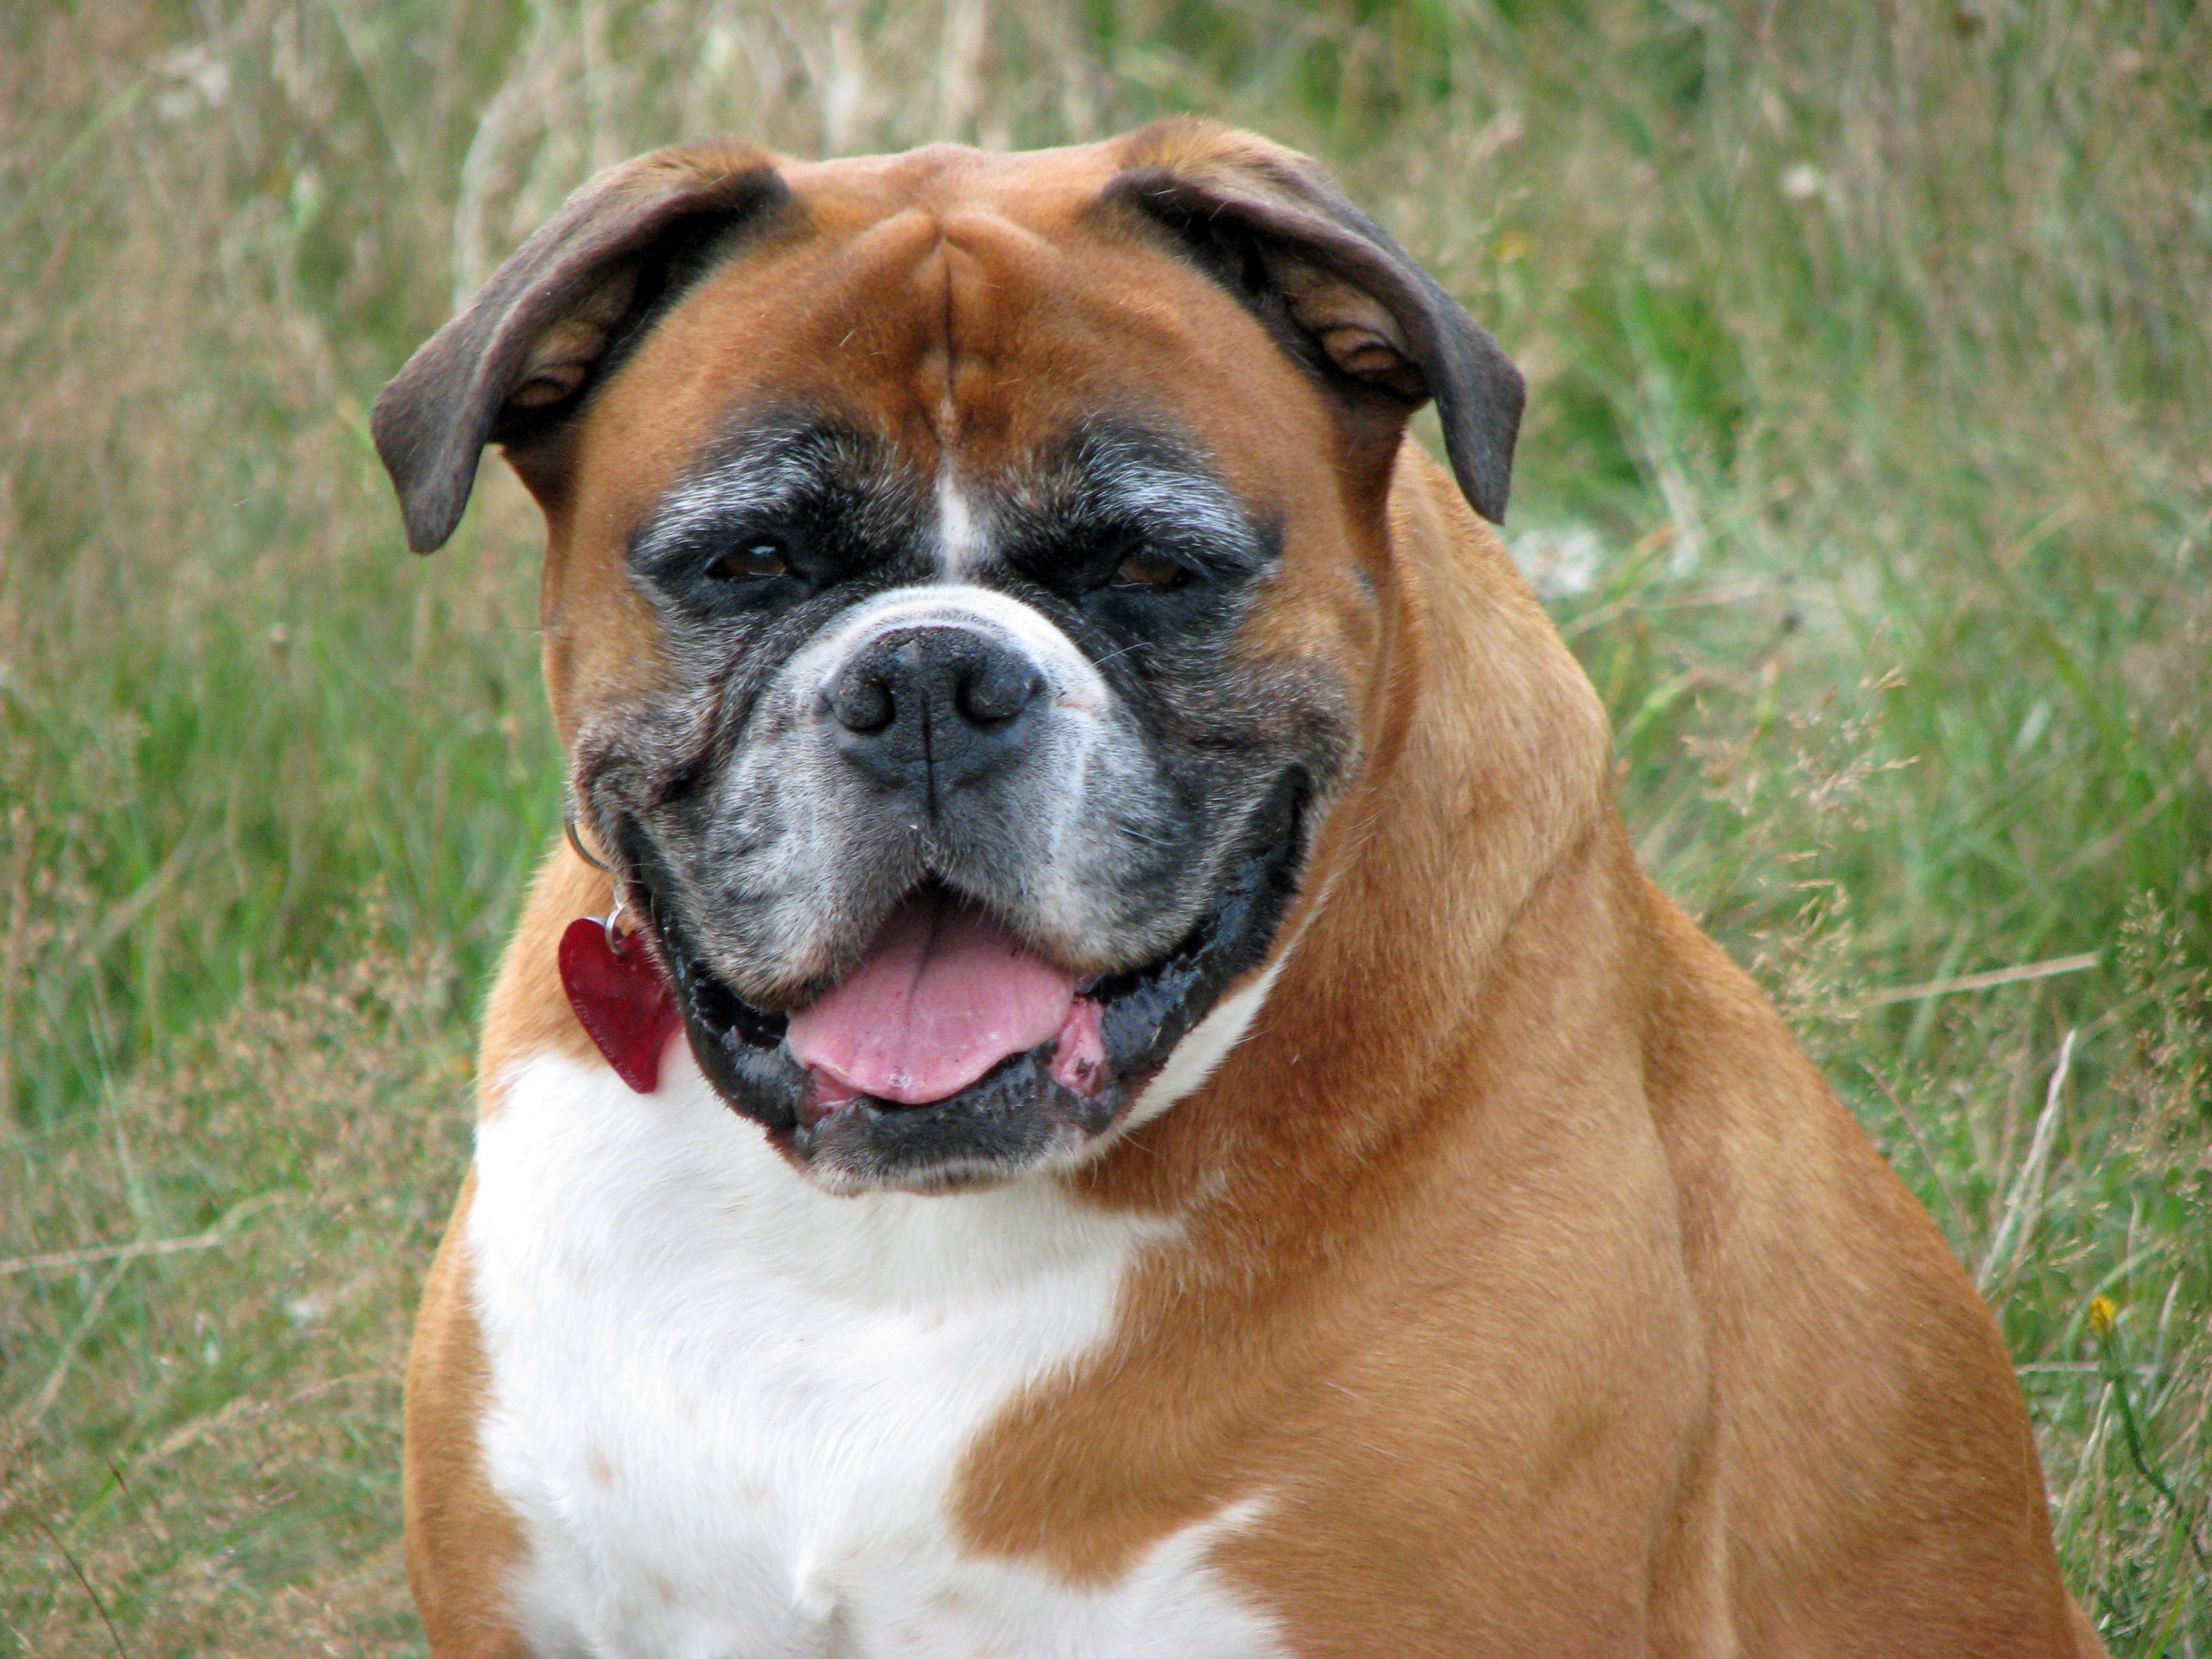
old, puppy, dog, animal, canine, photo, pet, portrait, sitting, brown, mammal, boxer, close up, vertebrate, beautiful, image, dog breed, breed, bullmastiff, old english bulldog, boerboel, dog like mammal, carnivoran, dog crossbreeds, olde english bulldogge